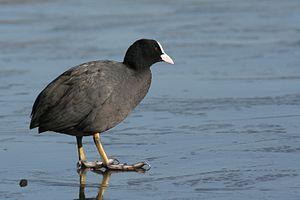
Une Foulque macroule (Fulica Atra) marche sur la glace près de Compiègne, en France.
La France compte plus de 570 espèces d'oiseaux sur son territoire. La liste qui suit ne concerne que les espèces de France métropolitaine, par ordre et famille.
La Foulque macroule est une espèce d'oiseaux, petits échassiers de la famille des Rallidae. Les foulques, excellentes plongeuses, représentent parmi les membres de cette famille l'espèce qui semble la plus adaptée à la vie aquatique.